Carl Sagan

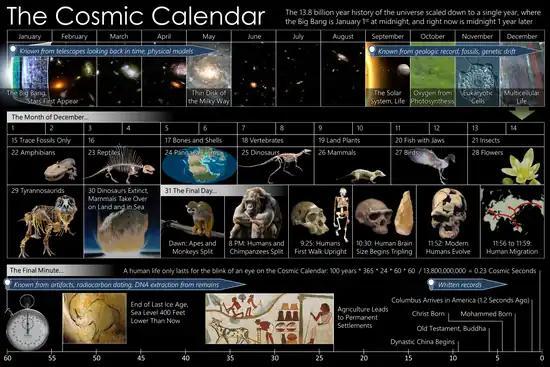
Carl Sagan popularized the Cosmic Calendar as a method to visualize the chronology of the universe, scaling its current age of 13.8 billion years to a single year to help intuit it for pedagogical purposes.

Sagan's ability to convey his ideas allowed many people to understand the cosmos better—simultaneously emphasizing the value and worthiness of the human race, and the relative insignificance of the Earth in comparison to the Universe. He delivered the 1977 series of Royal Institution Christmas Lectures in London.